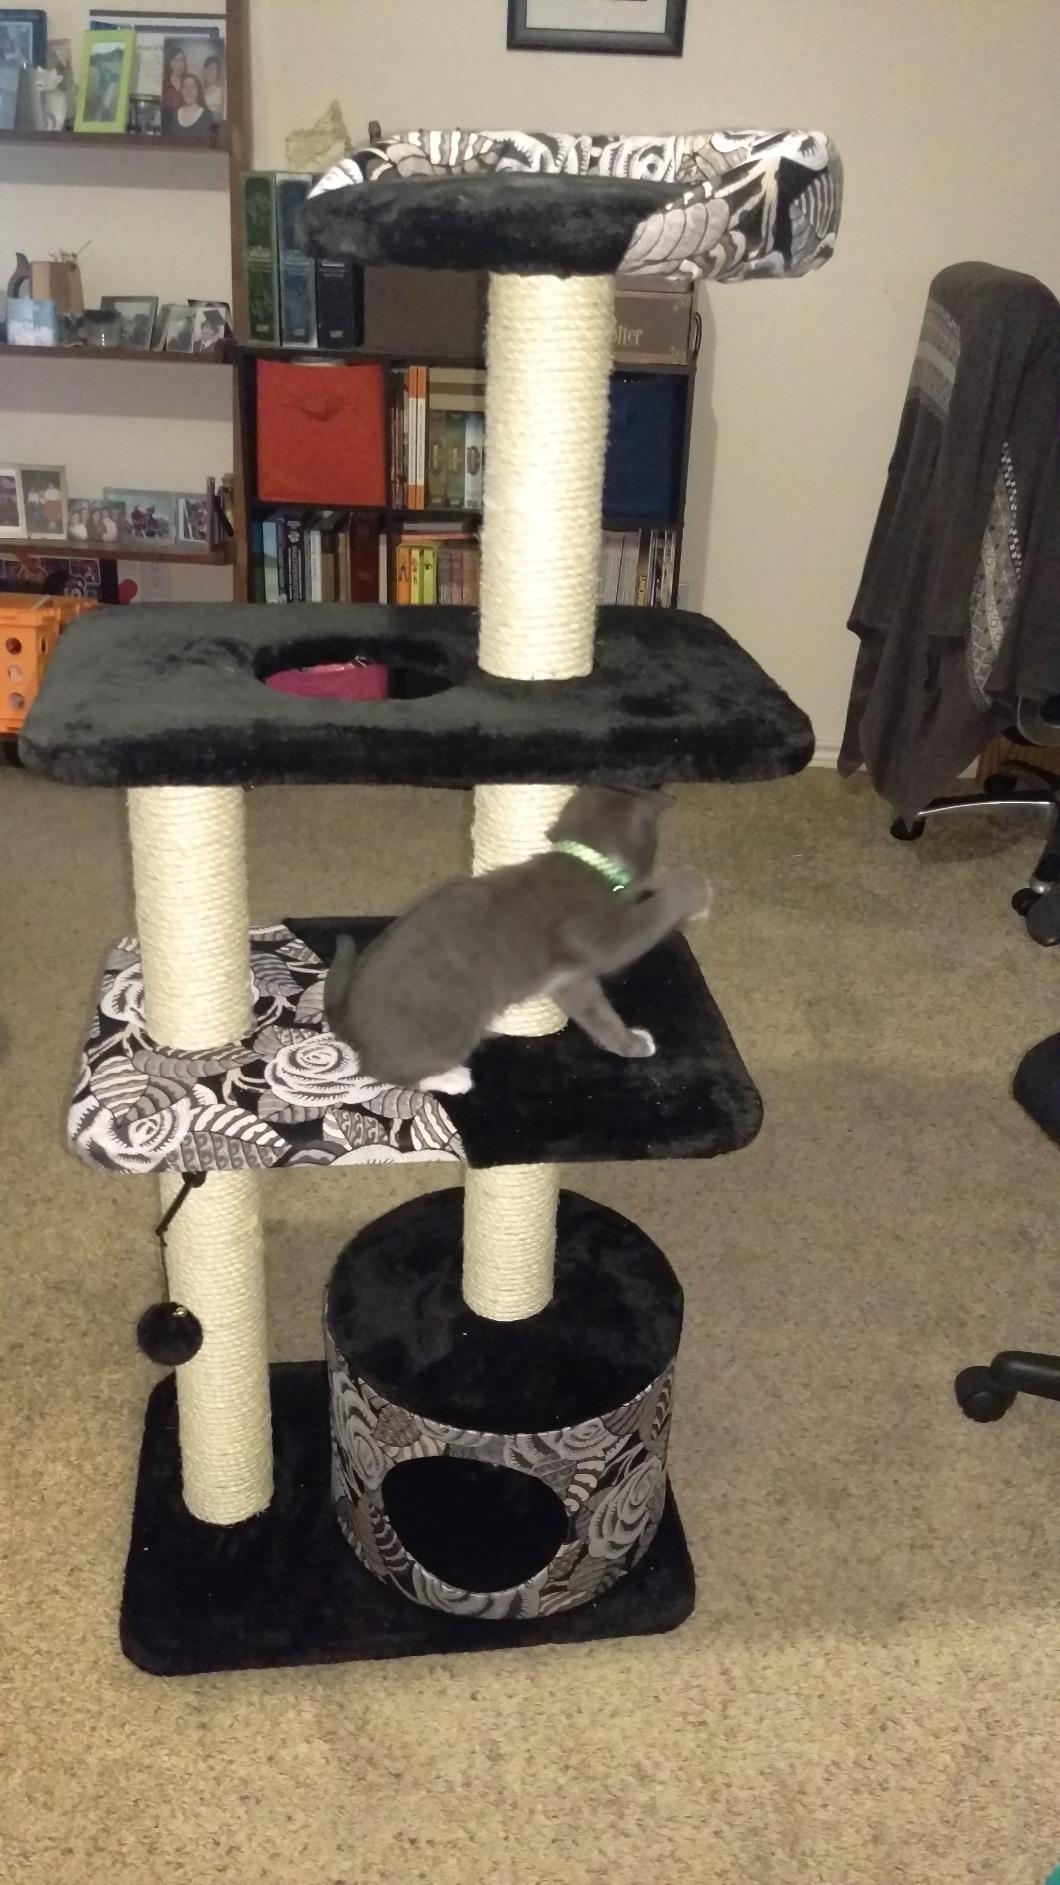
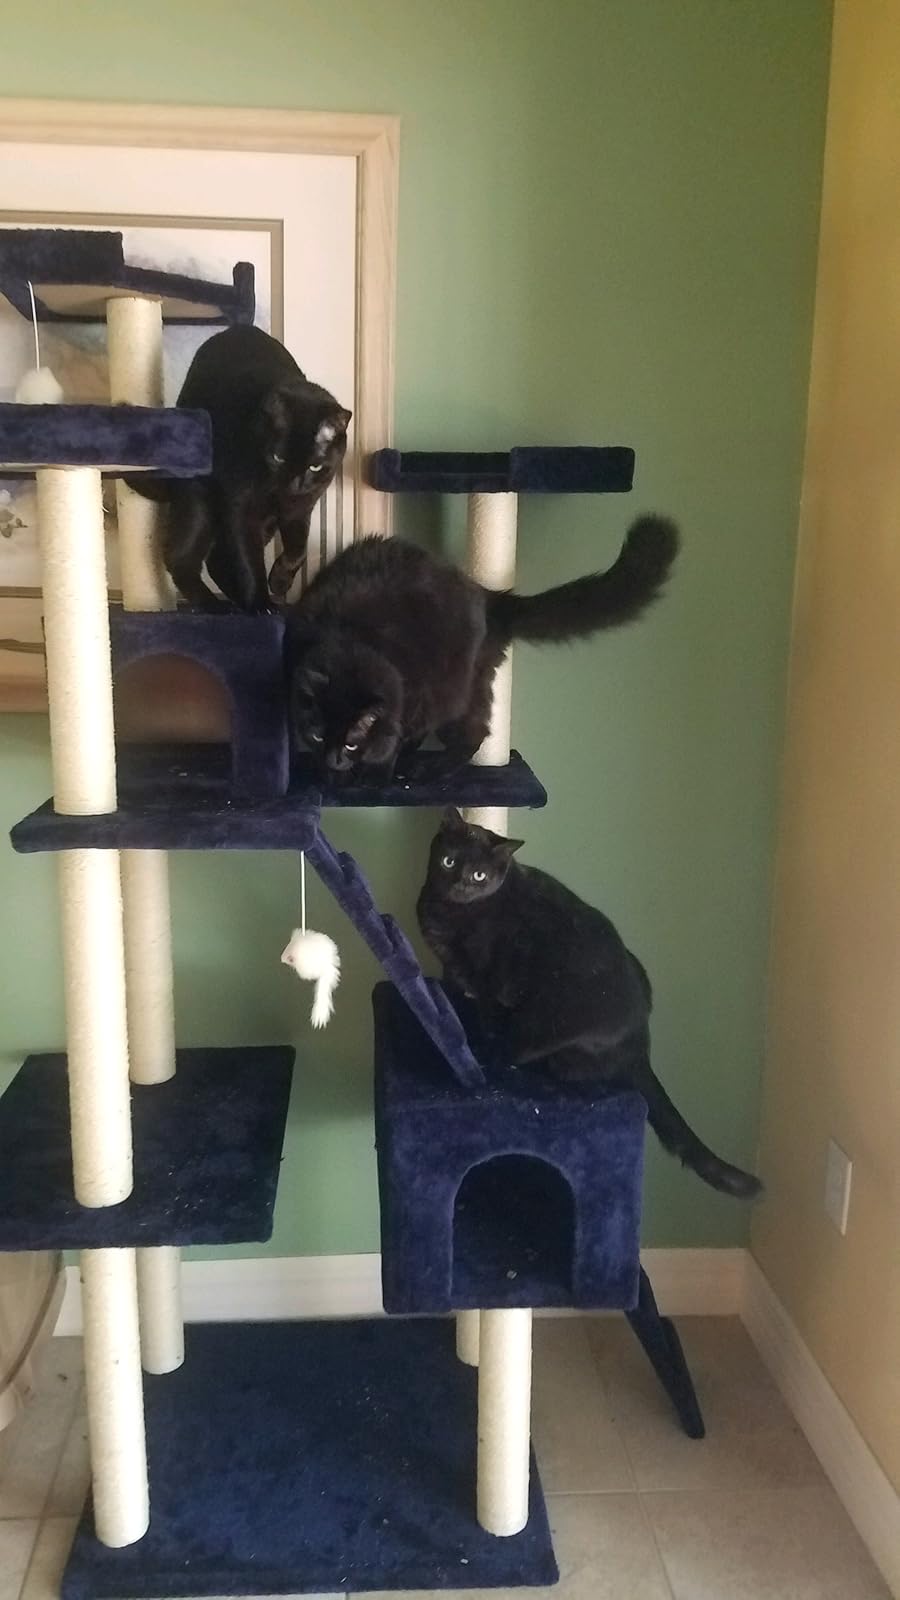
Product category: items_cat tree
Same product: no